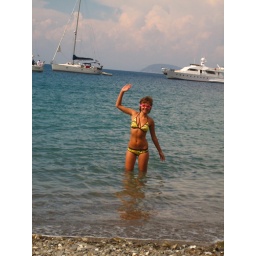
Adele in fantastic pink swimming glasses